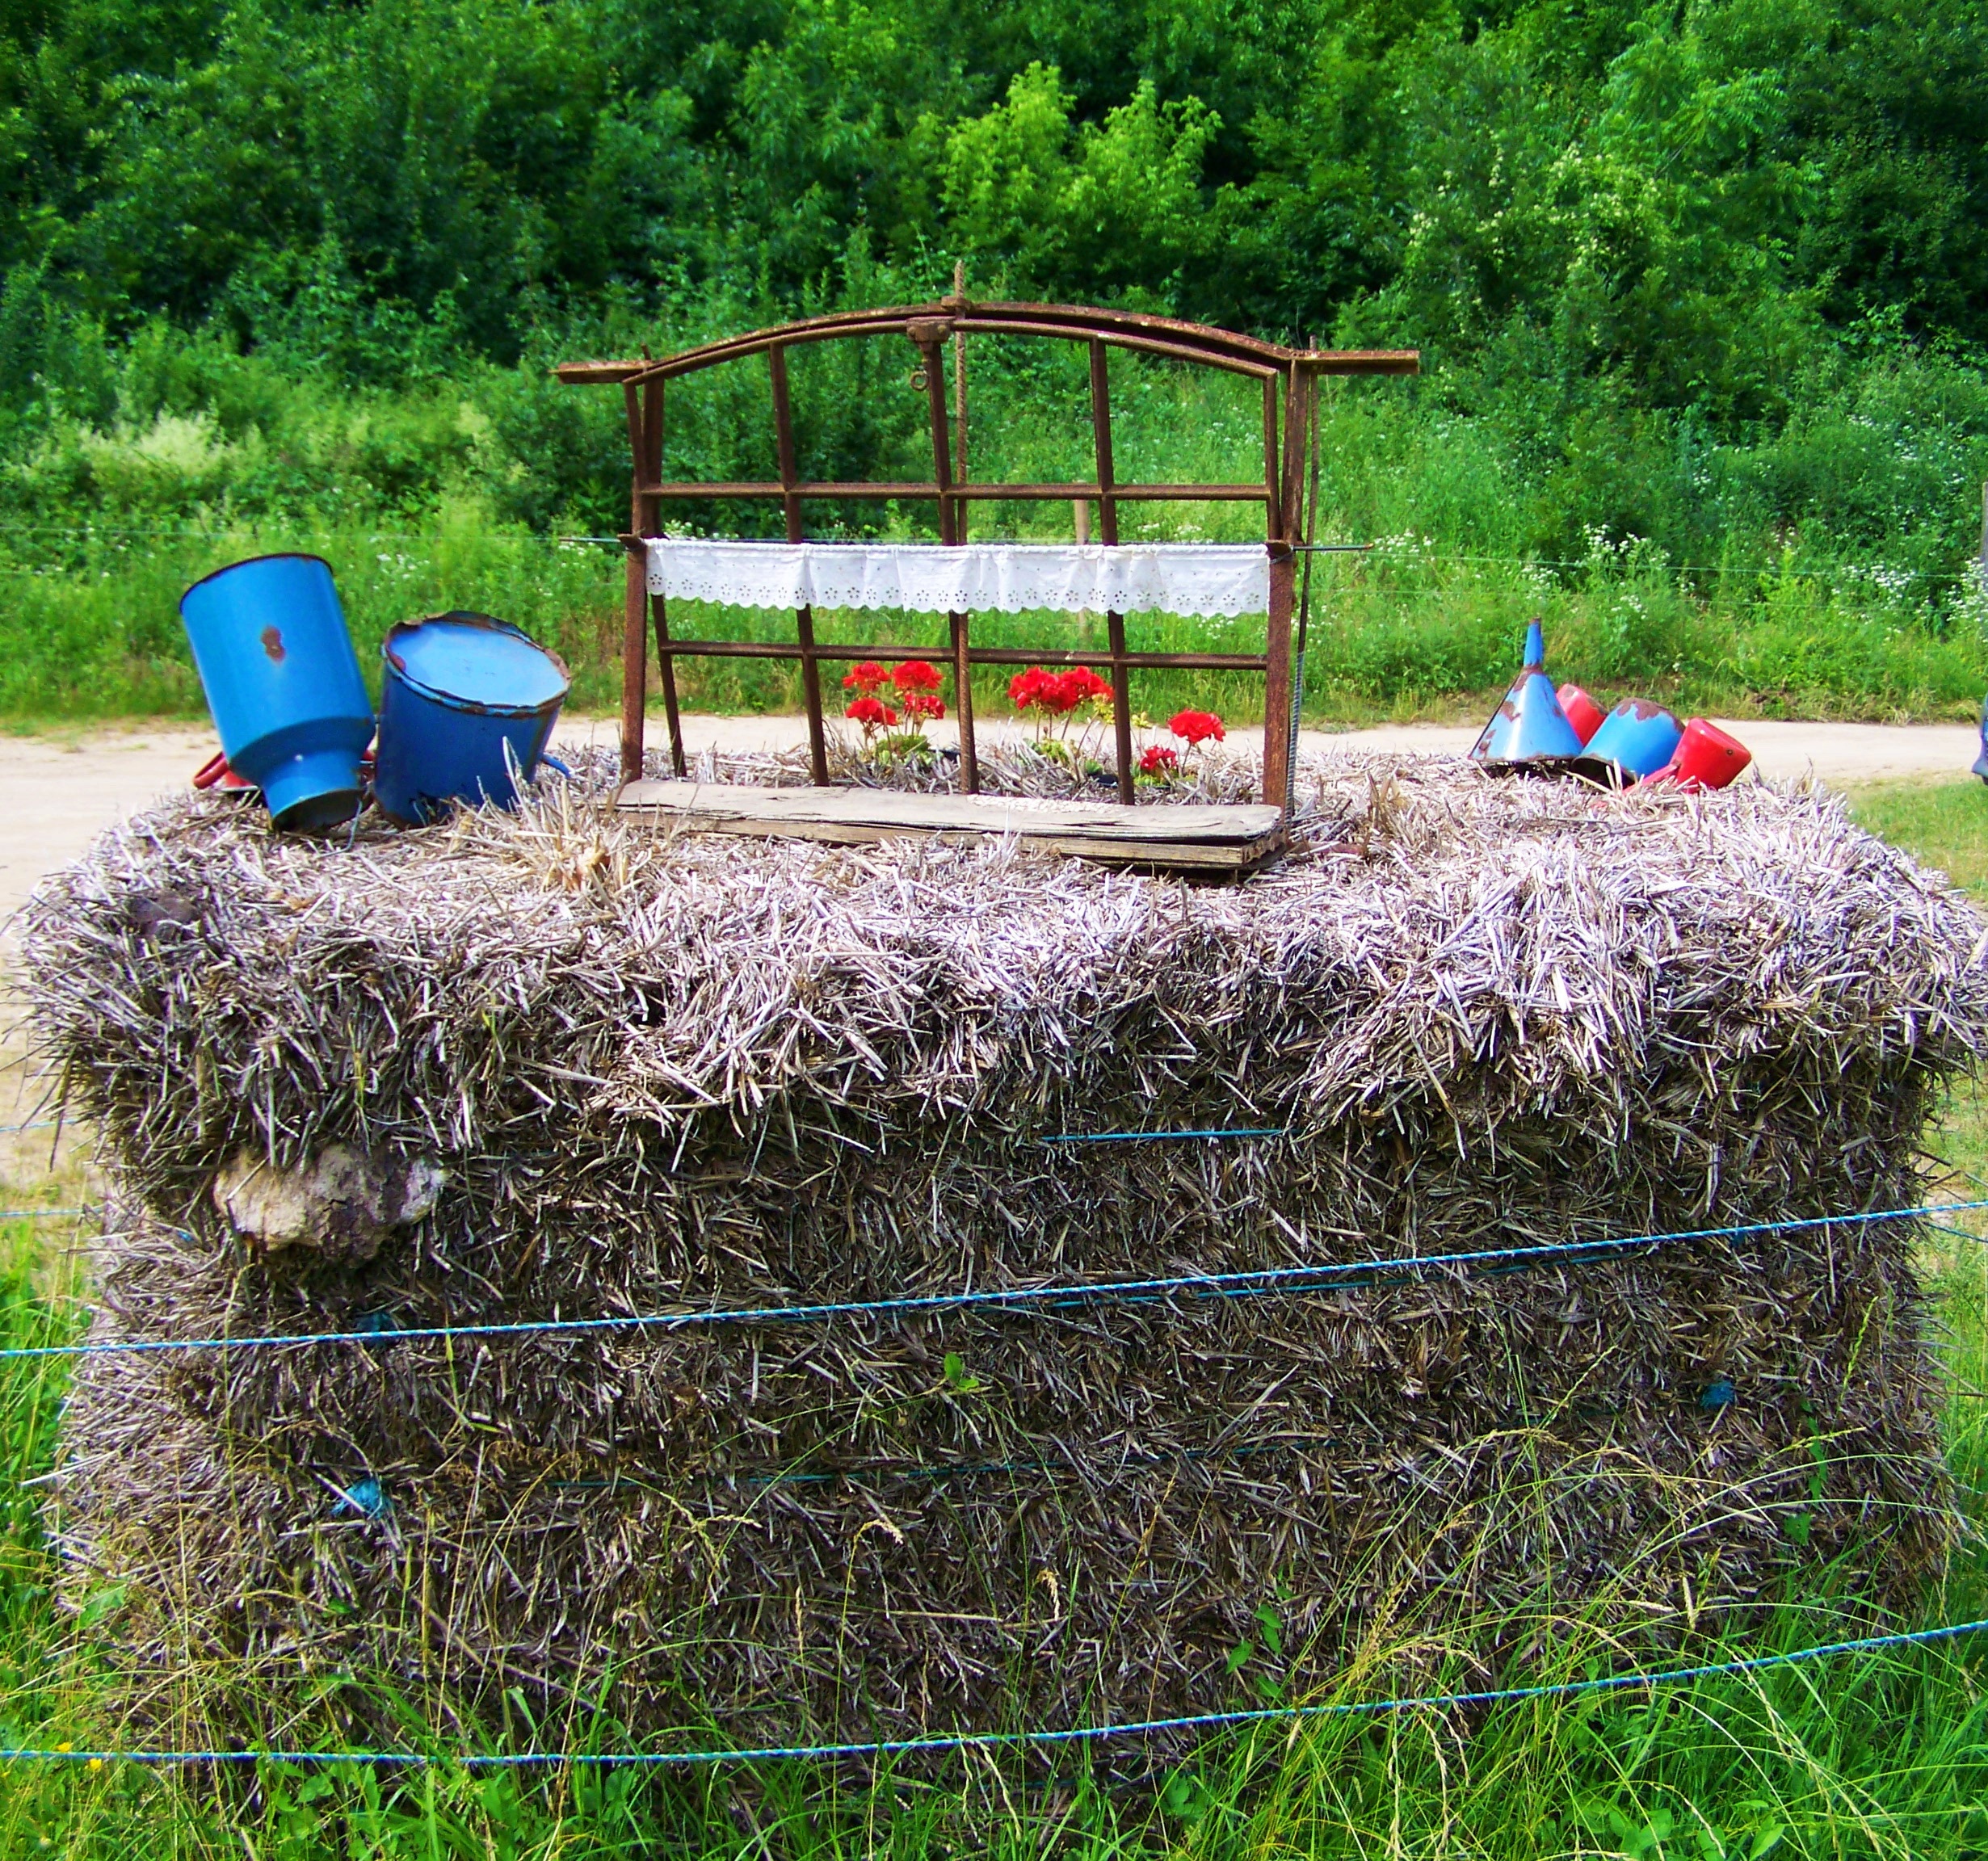
grass, lawn, play, backyard, agriculture, garden, playground, yard, rural atmosphere, garden ornaments, old vasablak, outdoor play equipment